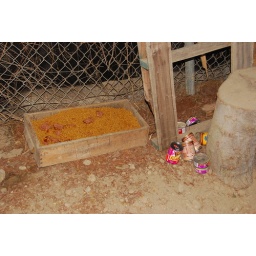
Some nice person was feeding the stray cats that live around the studio space.